Julius Boros

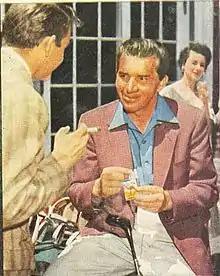
Boros in a 1949 ad

Julius Nicolas Boros (March 3, 1920 – May 28, 1994) was an American professional golfer noted for his effortless-looking swing and strong record on difficult golf courses, particularly at the U.S. Open.